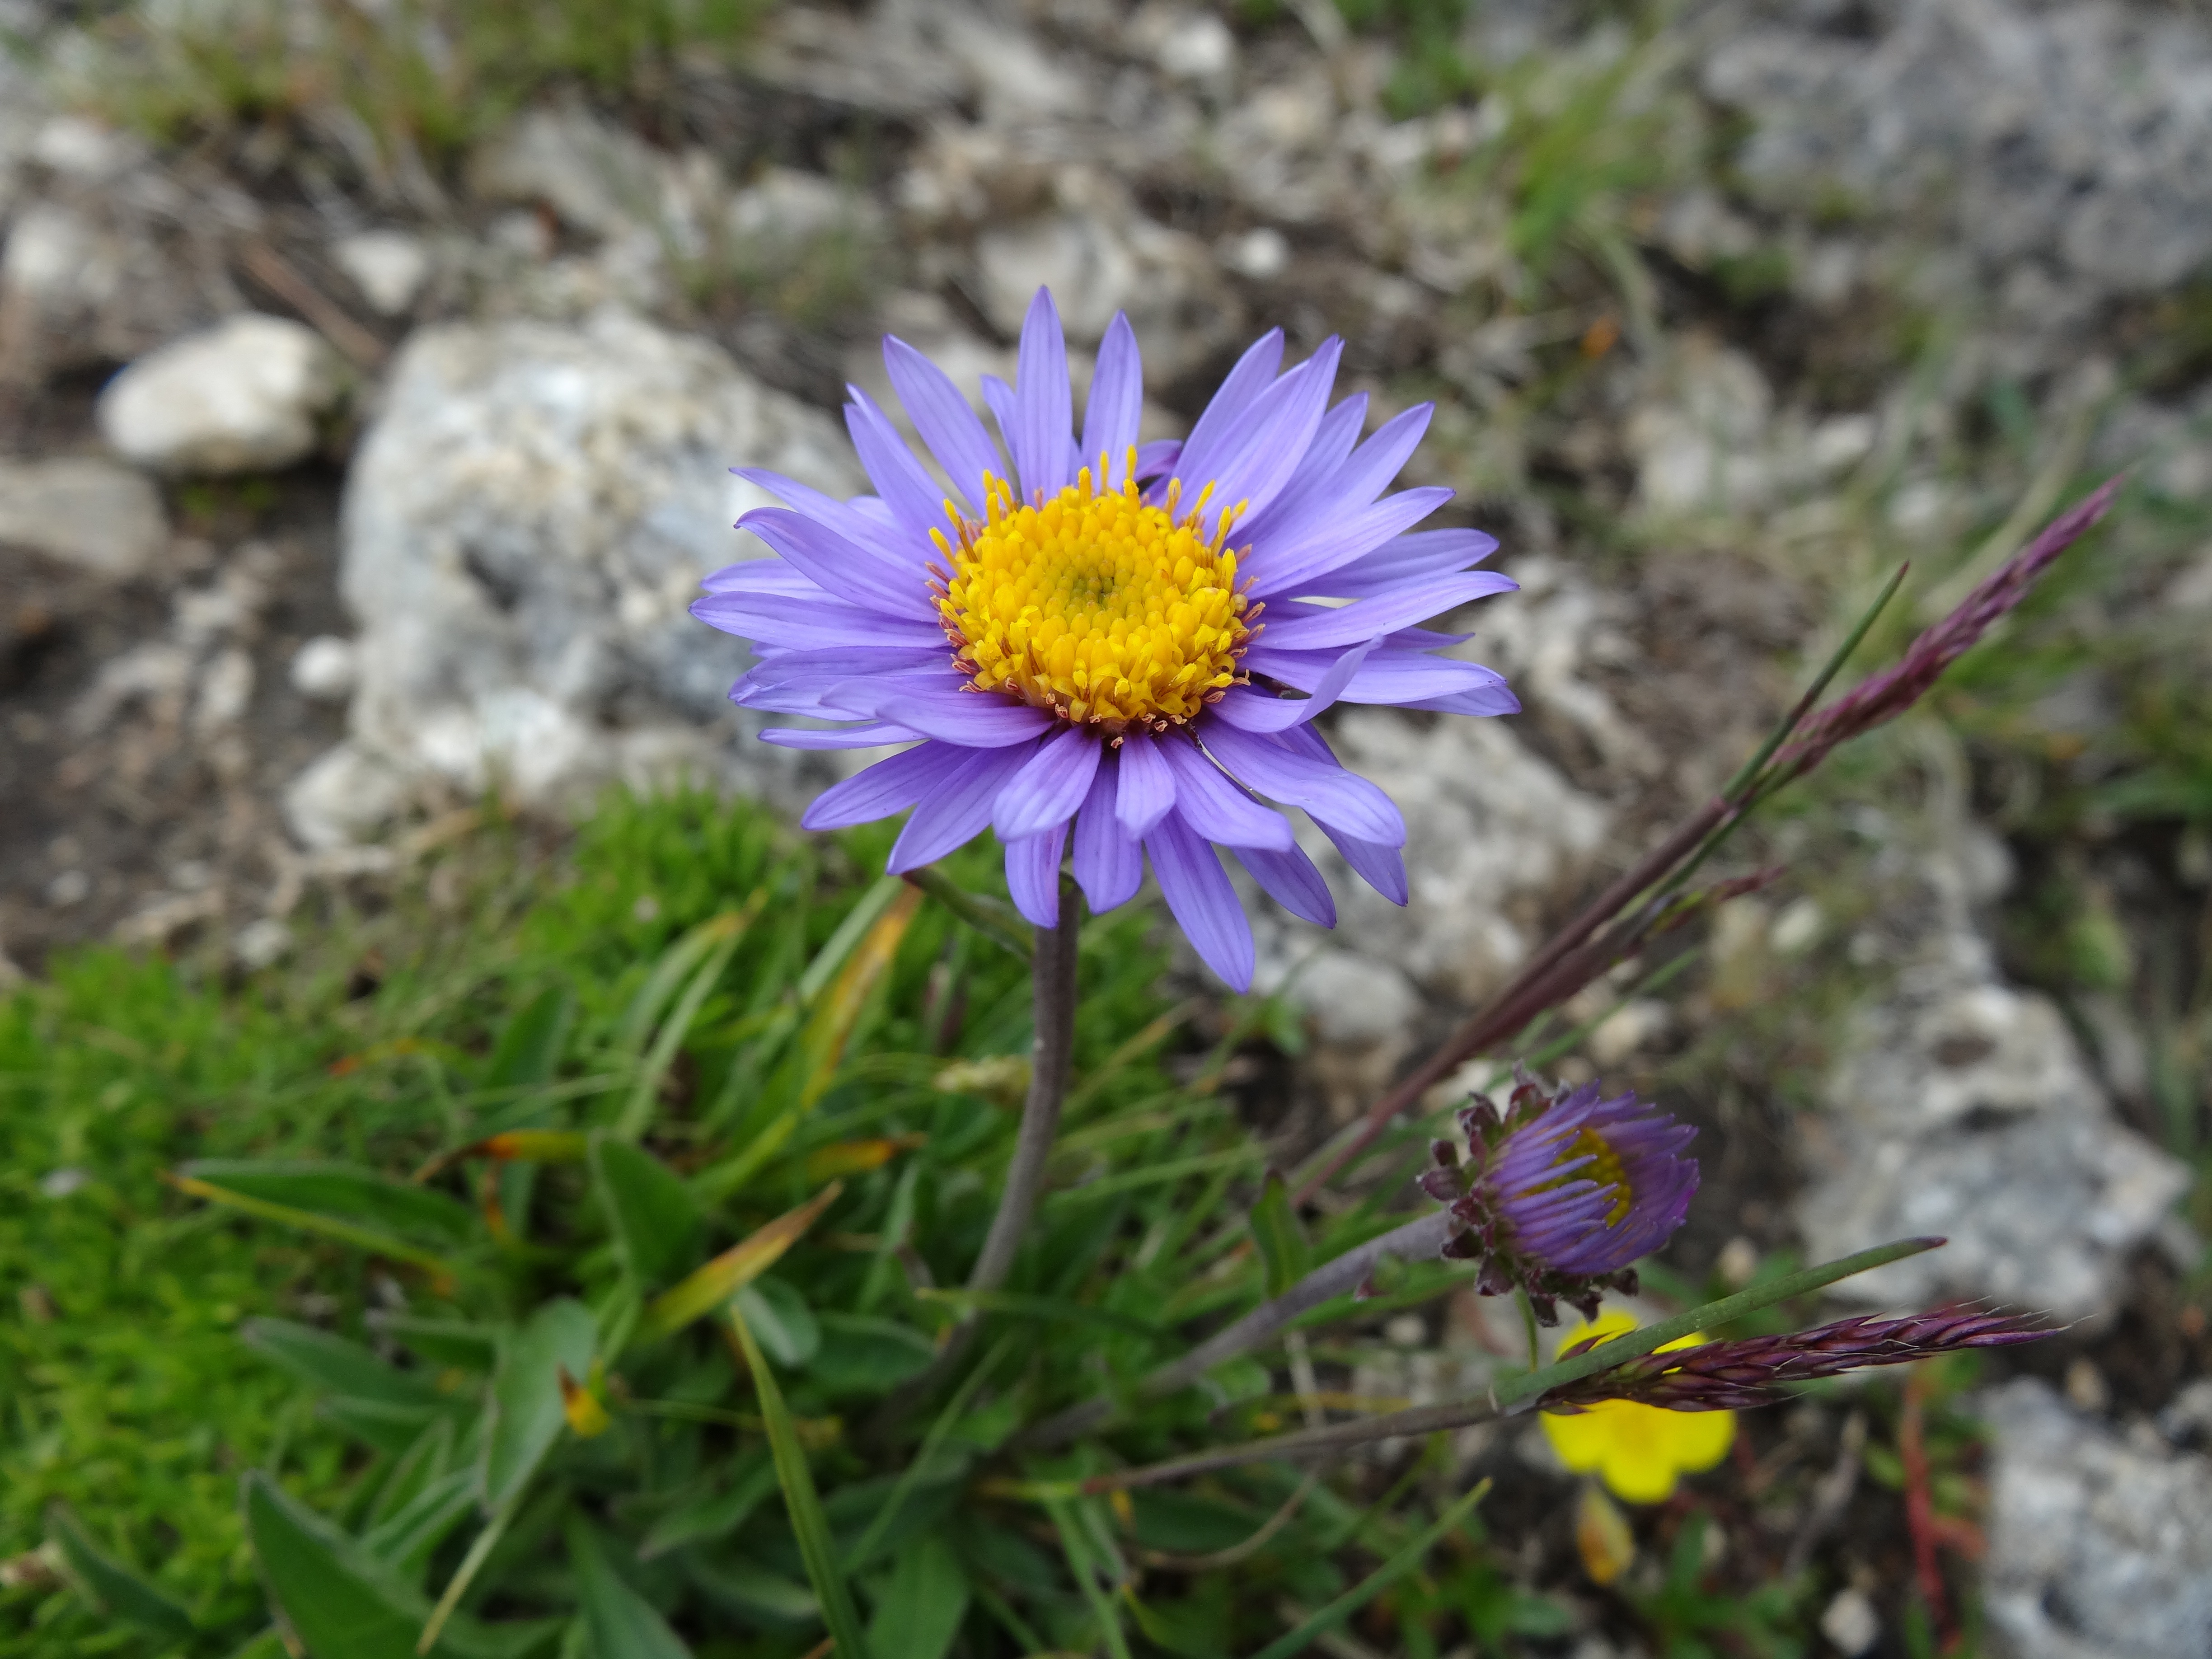
blossom, plant, meadow, flower, purple, petal, bloom, daisy, botany, flora, wildflower, violet, asteraceae, aster, composites, macro photography, flowering plant, daisy family, alpine flower, alpine plant, alpine aster, aster alpinus, alps starflower, gamsbl h, mountain star herb, blue mountain sternkraut aster, blue gamsbl h, blue gamswurz, annual plant, land plant